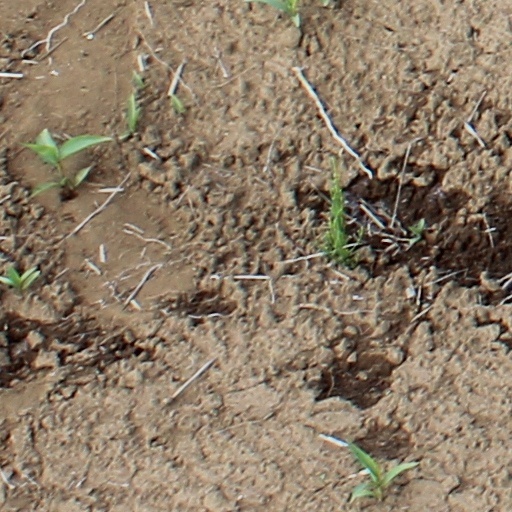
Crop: wheat